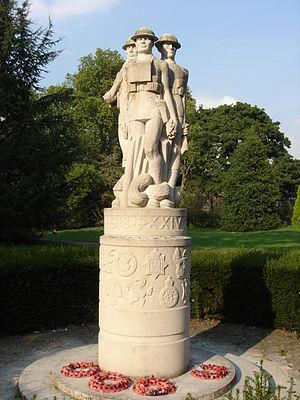
Eric Kennington est un peintre et sculpteur britannique. Il a été artiste de guerre officiel lors des deux Guerres mondiales.